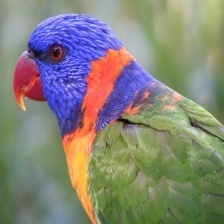
Species: RAINBOW LORIKEET
Scientific name: TRICHOGLOSSUS MOLUCCANUS
ImageNet parent category: lorikeet